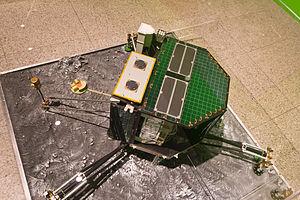
Rosetta est une mission spatiale de l'Agence spatiale européenne dont l'objectif principal est de recueillir des données sur la composition du noyau de la comète 67P/Tchourioumov-Guérassimenko et sur son comportement à l'approche du Soleil. La sonde spatiale, d'une masse de trois tonnes, s'est placée en orbite autour de la comète puis, après une période d'observation de plusieurs mois, a envoyé, le 12 novembre 2014, un petit atterrisseur, Philae, se poser sur sa surface pour analyser, in situ, la composition de son sol et sa structure. Rosetta constitue un projet phare pour l'ESA, qui y a investi plus d'un milliard d'euros. Le comité scientifique européen a décidé sa construction en 1993, après l'abandon d'un projet commun avec la NASA, avec l'objectif d'améliorer notre connaissance du processus de formation du Système solaire, dont les comètes constituent des vestiges.
Philae est un atterrisseur de l'Agence spatiale européenne transporté à quelque 510 millions de kilomètres de la Terre par la sonde spatiale Rosetta jusqu'à ce qu'il se pose sur la comète 67P/Tchourioumov-Guérassimenko le 12 novembre 2014, plus de dix ans après avoir quitté la Terre.